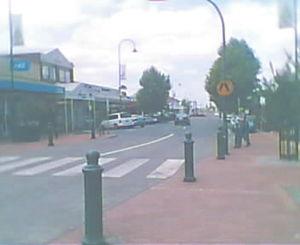
Pakenham est une ville de l'État de Victoria en Australie à 56 kilomètres au sud-est de Melbourne.